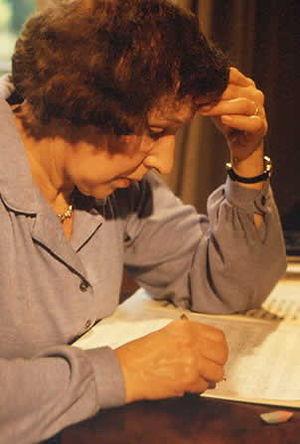
Rosemary Isabel Brown, née Rosemary Dickeson le 27 juillet 1916 à Stockwell dans la banlieue sud-ouest de Londres et morte le 16 novembre 2001 dans cette même ville, est une compositrice, pianiste et médium spiritualiste britannique qui, de son vivant, prétendait entrer en communication post mortem avec nombre de compositeurs décédés qui l’auraient expressément sollicitée depuis l’au-delà à dessein présomptif de prouver l’existence d’une vie après la mort. À cet effet, ils lui auraient demandé de retranscrire toute une série de nouvelles œuvres musicales de leur cru, à caractère inédit. Elle fait l’objet d’un certain buzz médiatique au cours des années 1970 en présentant publiquement des compositions qui, selon elle, lui auraient été dictées par Claude Debussy, Edvard Grieg, Franz Liszt, Franz Schubert, Frédéric Chopin, Igor Stravinsky, Johann Sebastian Bach, Johannes Brahms, Ludwig van Beethoven, Robert Schumann et Sergei Rachmaninoff.